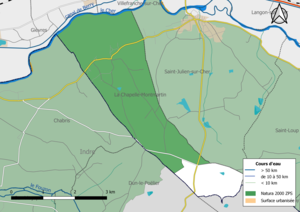
Carte du site Natura 2000 de type ZPS de la commune de fr:La Chapelle-Montmartin (France).
La Chapelle-Montmartin est une commune française située dans le département de Loir-et-Cher en région Centre-Val de Loire.